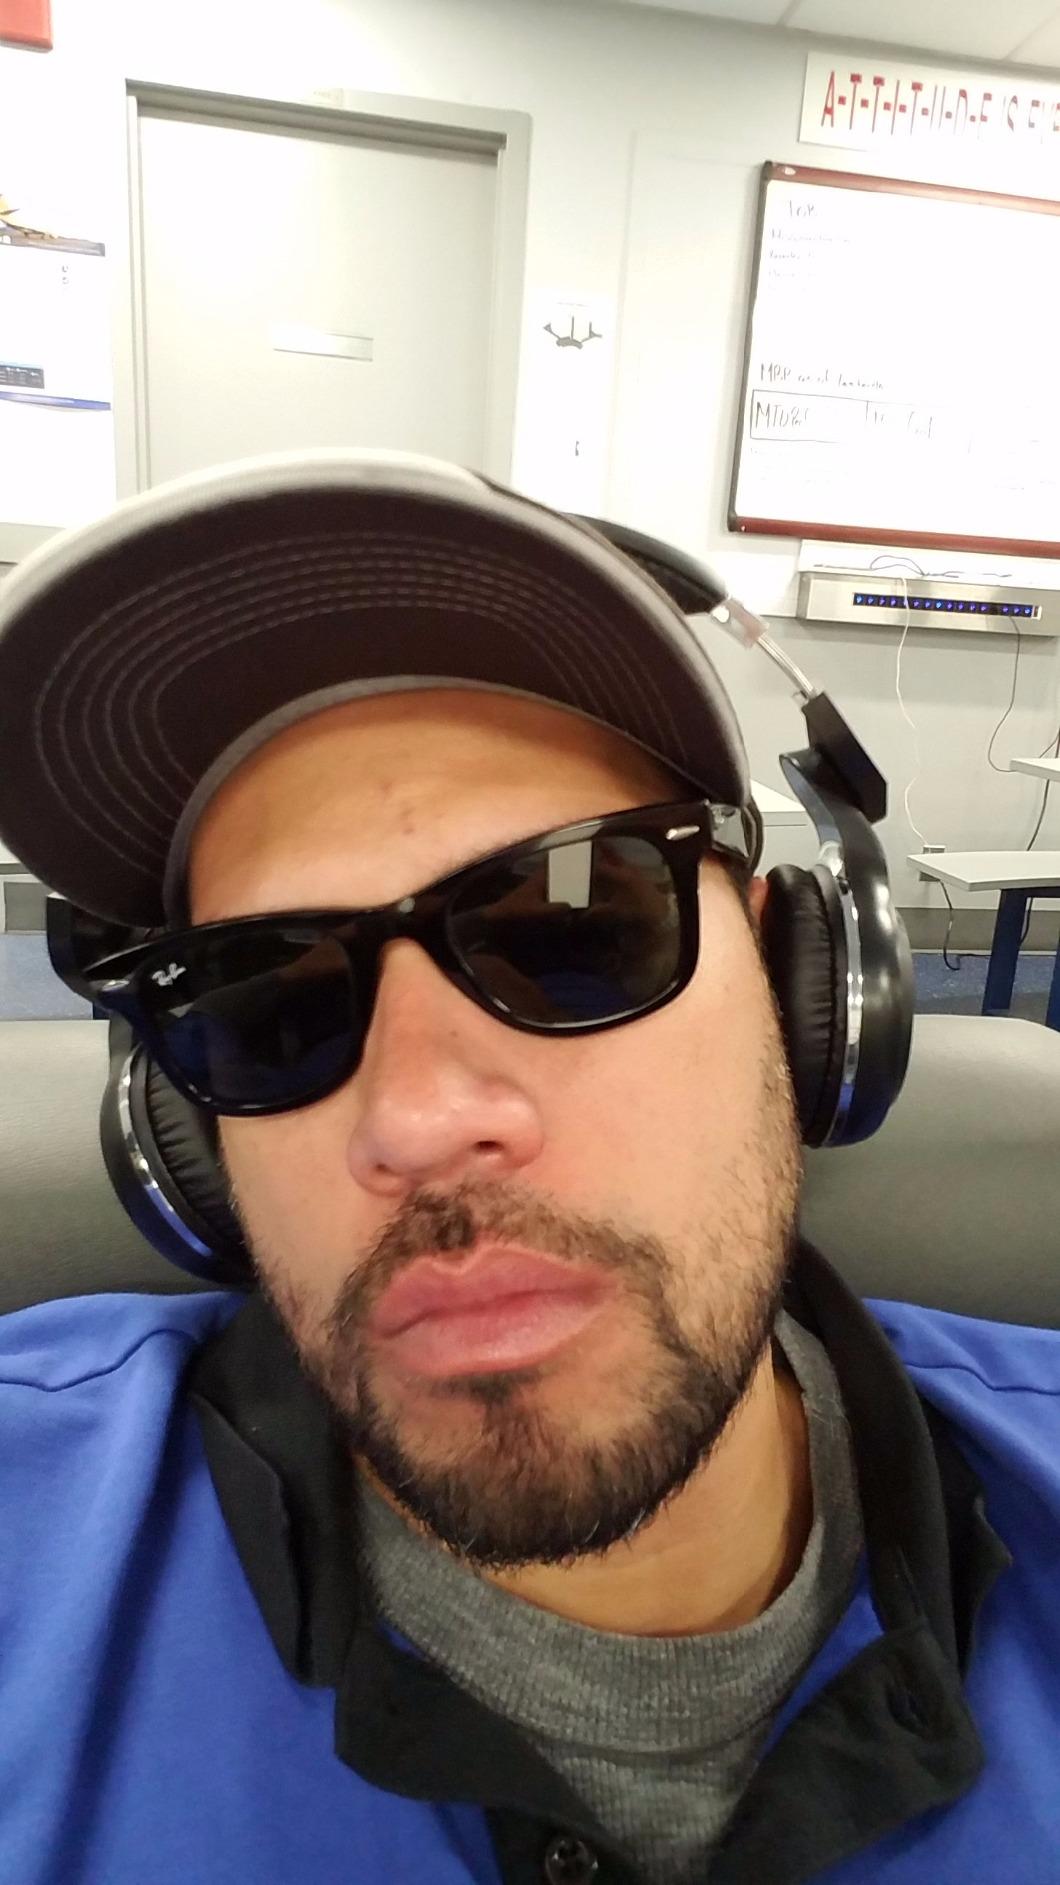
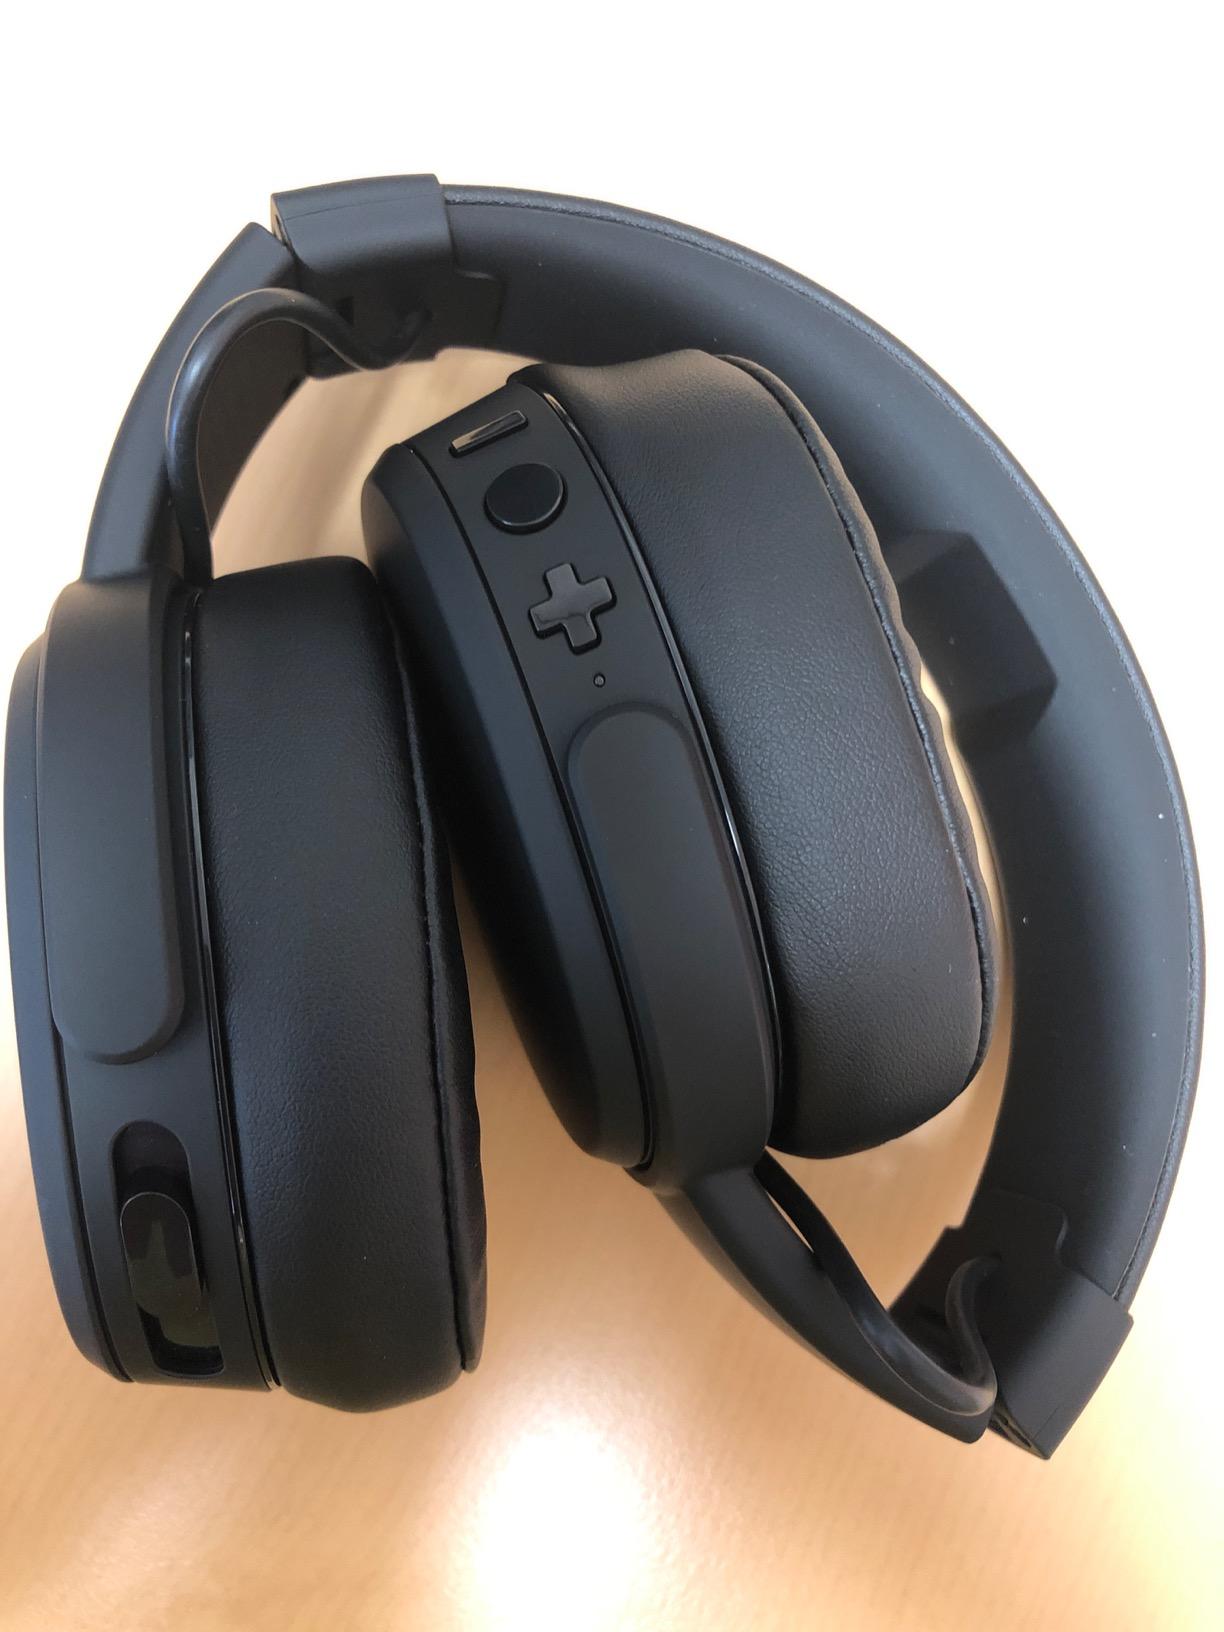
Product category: headphones
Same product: no